1973 Kano Nigeria Airways Boeing 707 crash

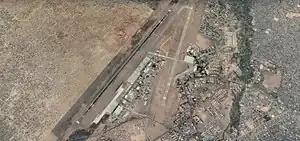
Overview of Kano International Airport, the site of the accident

The Boeing 707, operated by Alia, had been chartered by Nigeria Airways to fly pilgrims back from Jeddah, Saudi Arabia to Lagos, Nigeria. Due to bad weather conditions at Lagos, the pilots had to divert the flight to Kano.